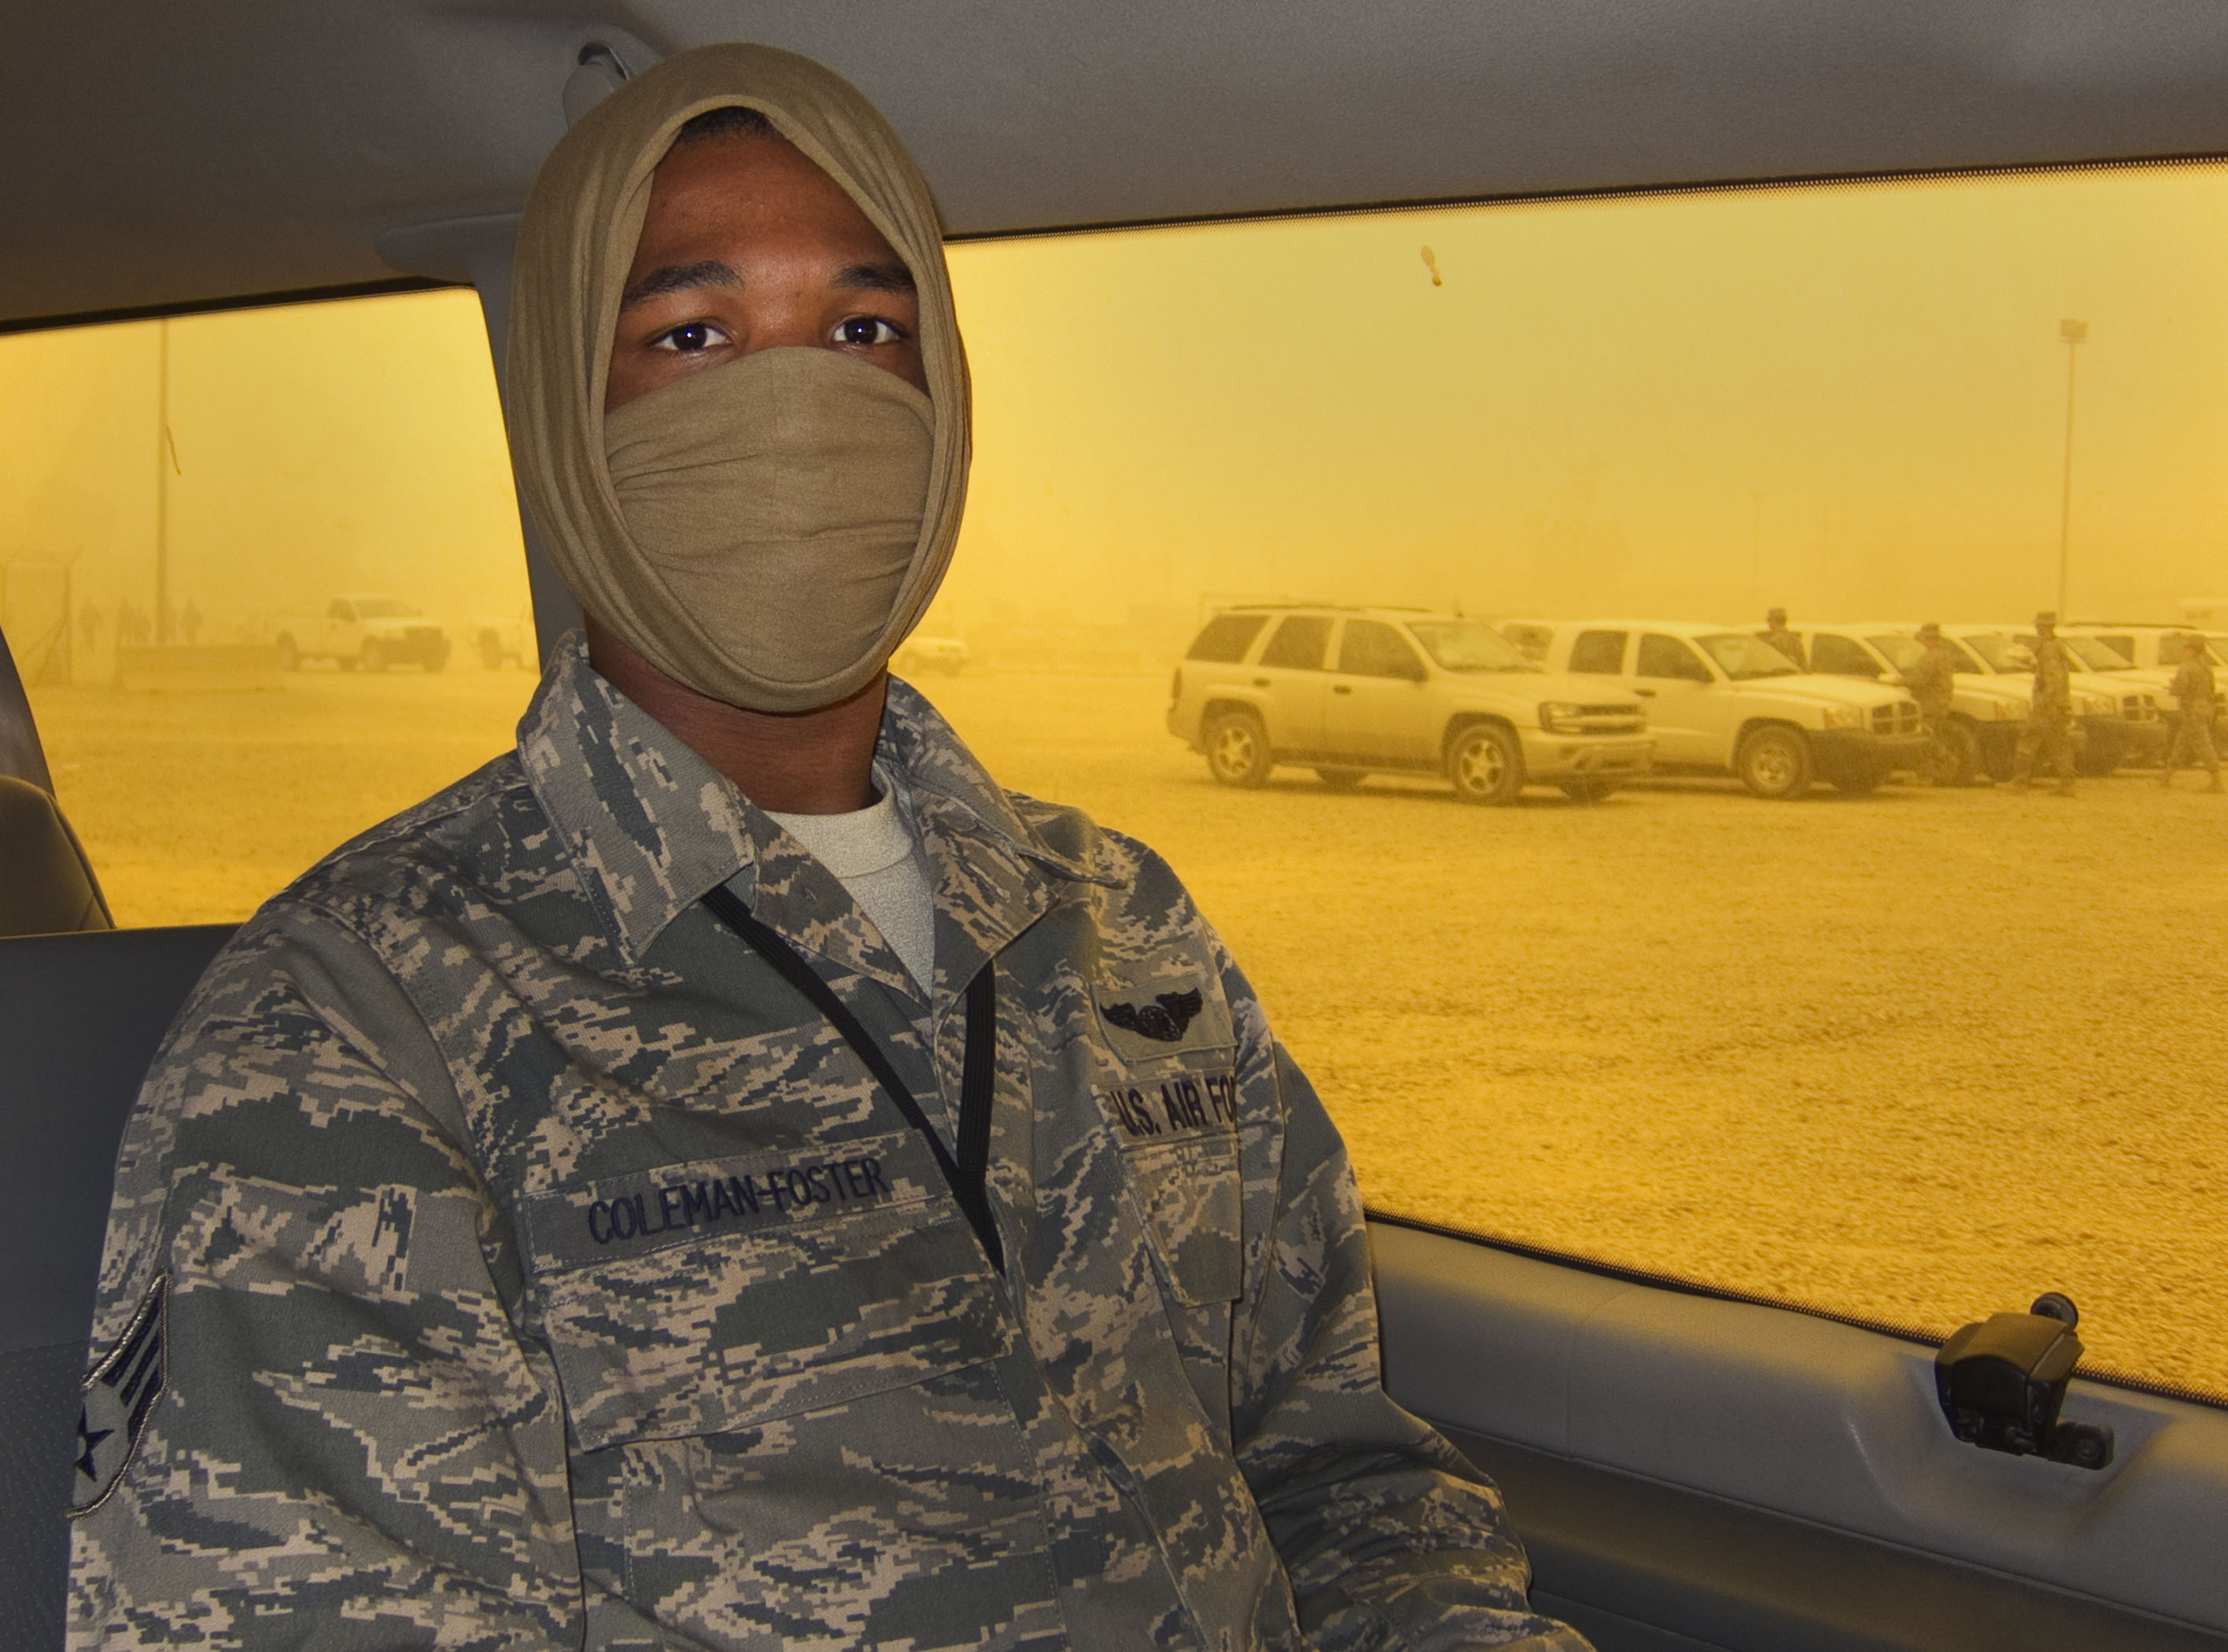
person, military, soldier, army, professional, iraq, jointbasebalad, air force, shooting range, military officer, military person